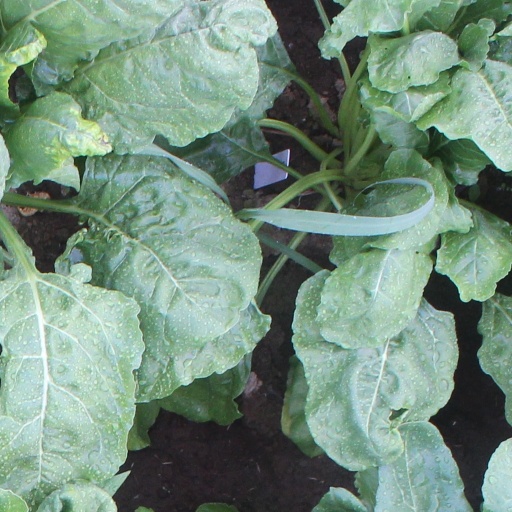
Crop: sugar beet